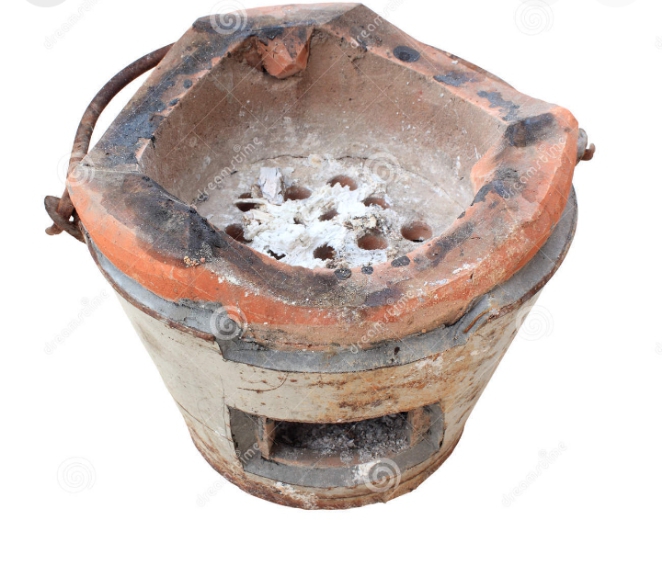
Nataal bii ngeen ma yónnee gis naa ci biir nataal bi àndub ban bu am ay bën-bën ñu tabaxe ko ban.